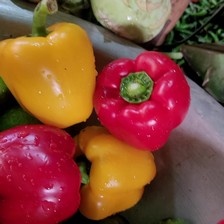
Label: capsicum